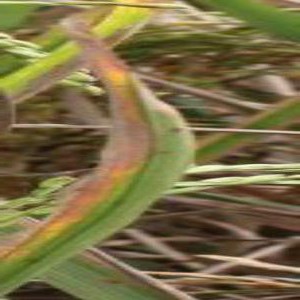
Disease: Bacterialblight